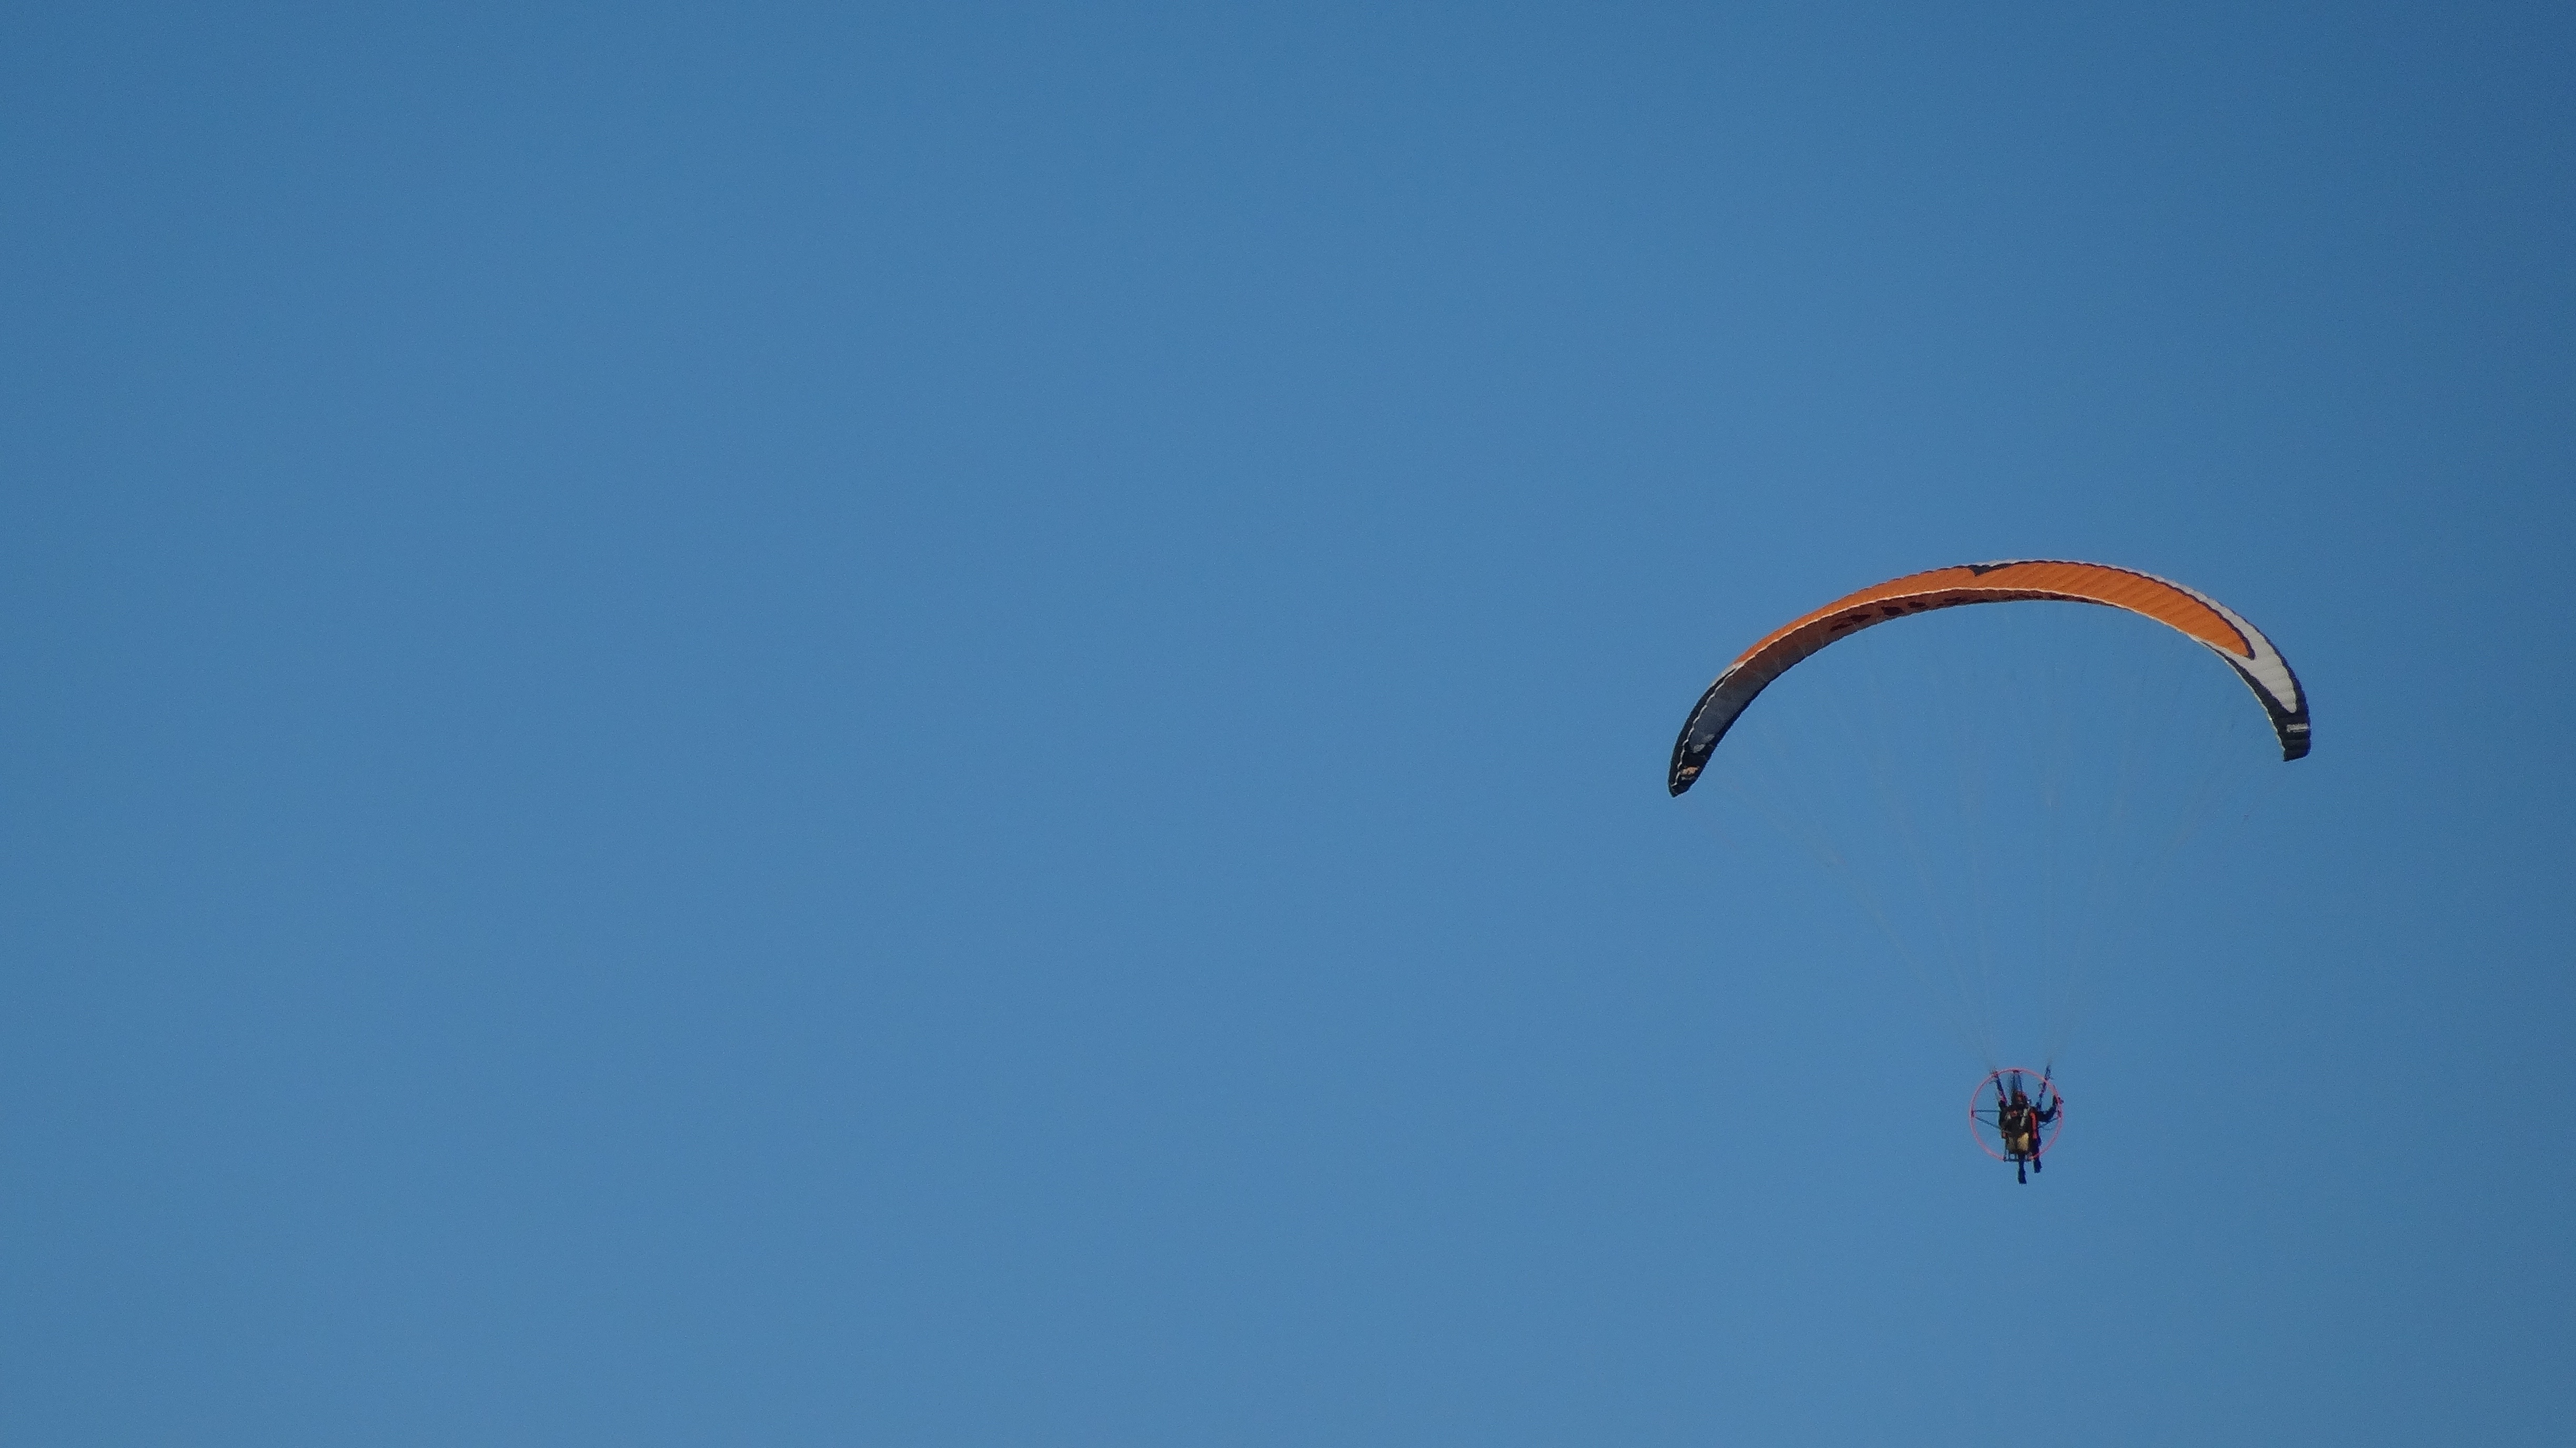
nature, wing, sky, sport, flight, extreme sport, parachute, paragliding, paraglide, paraglider, sports, parachuting, air sports, atmosphere of earth, windsports